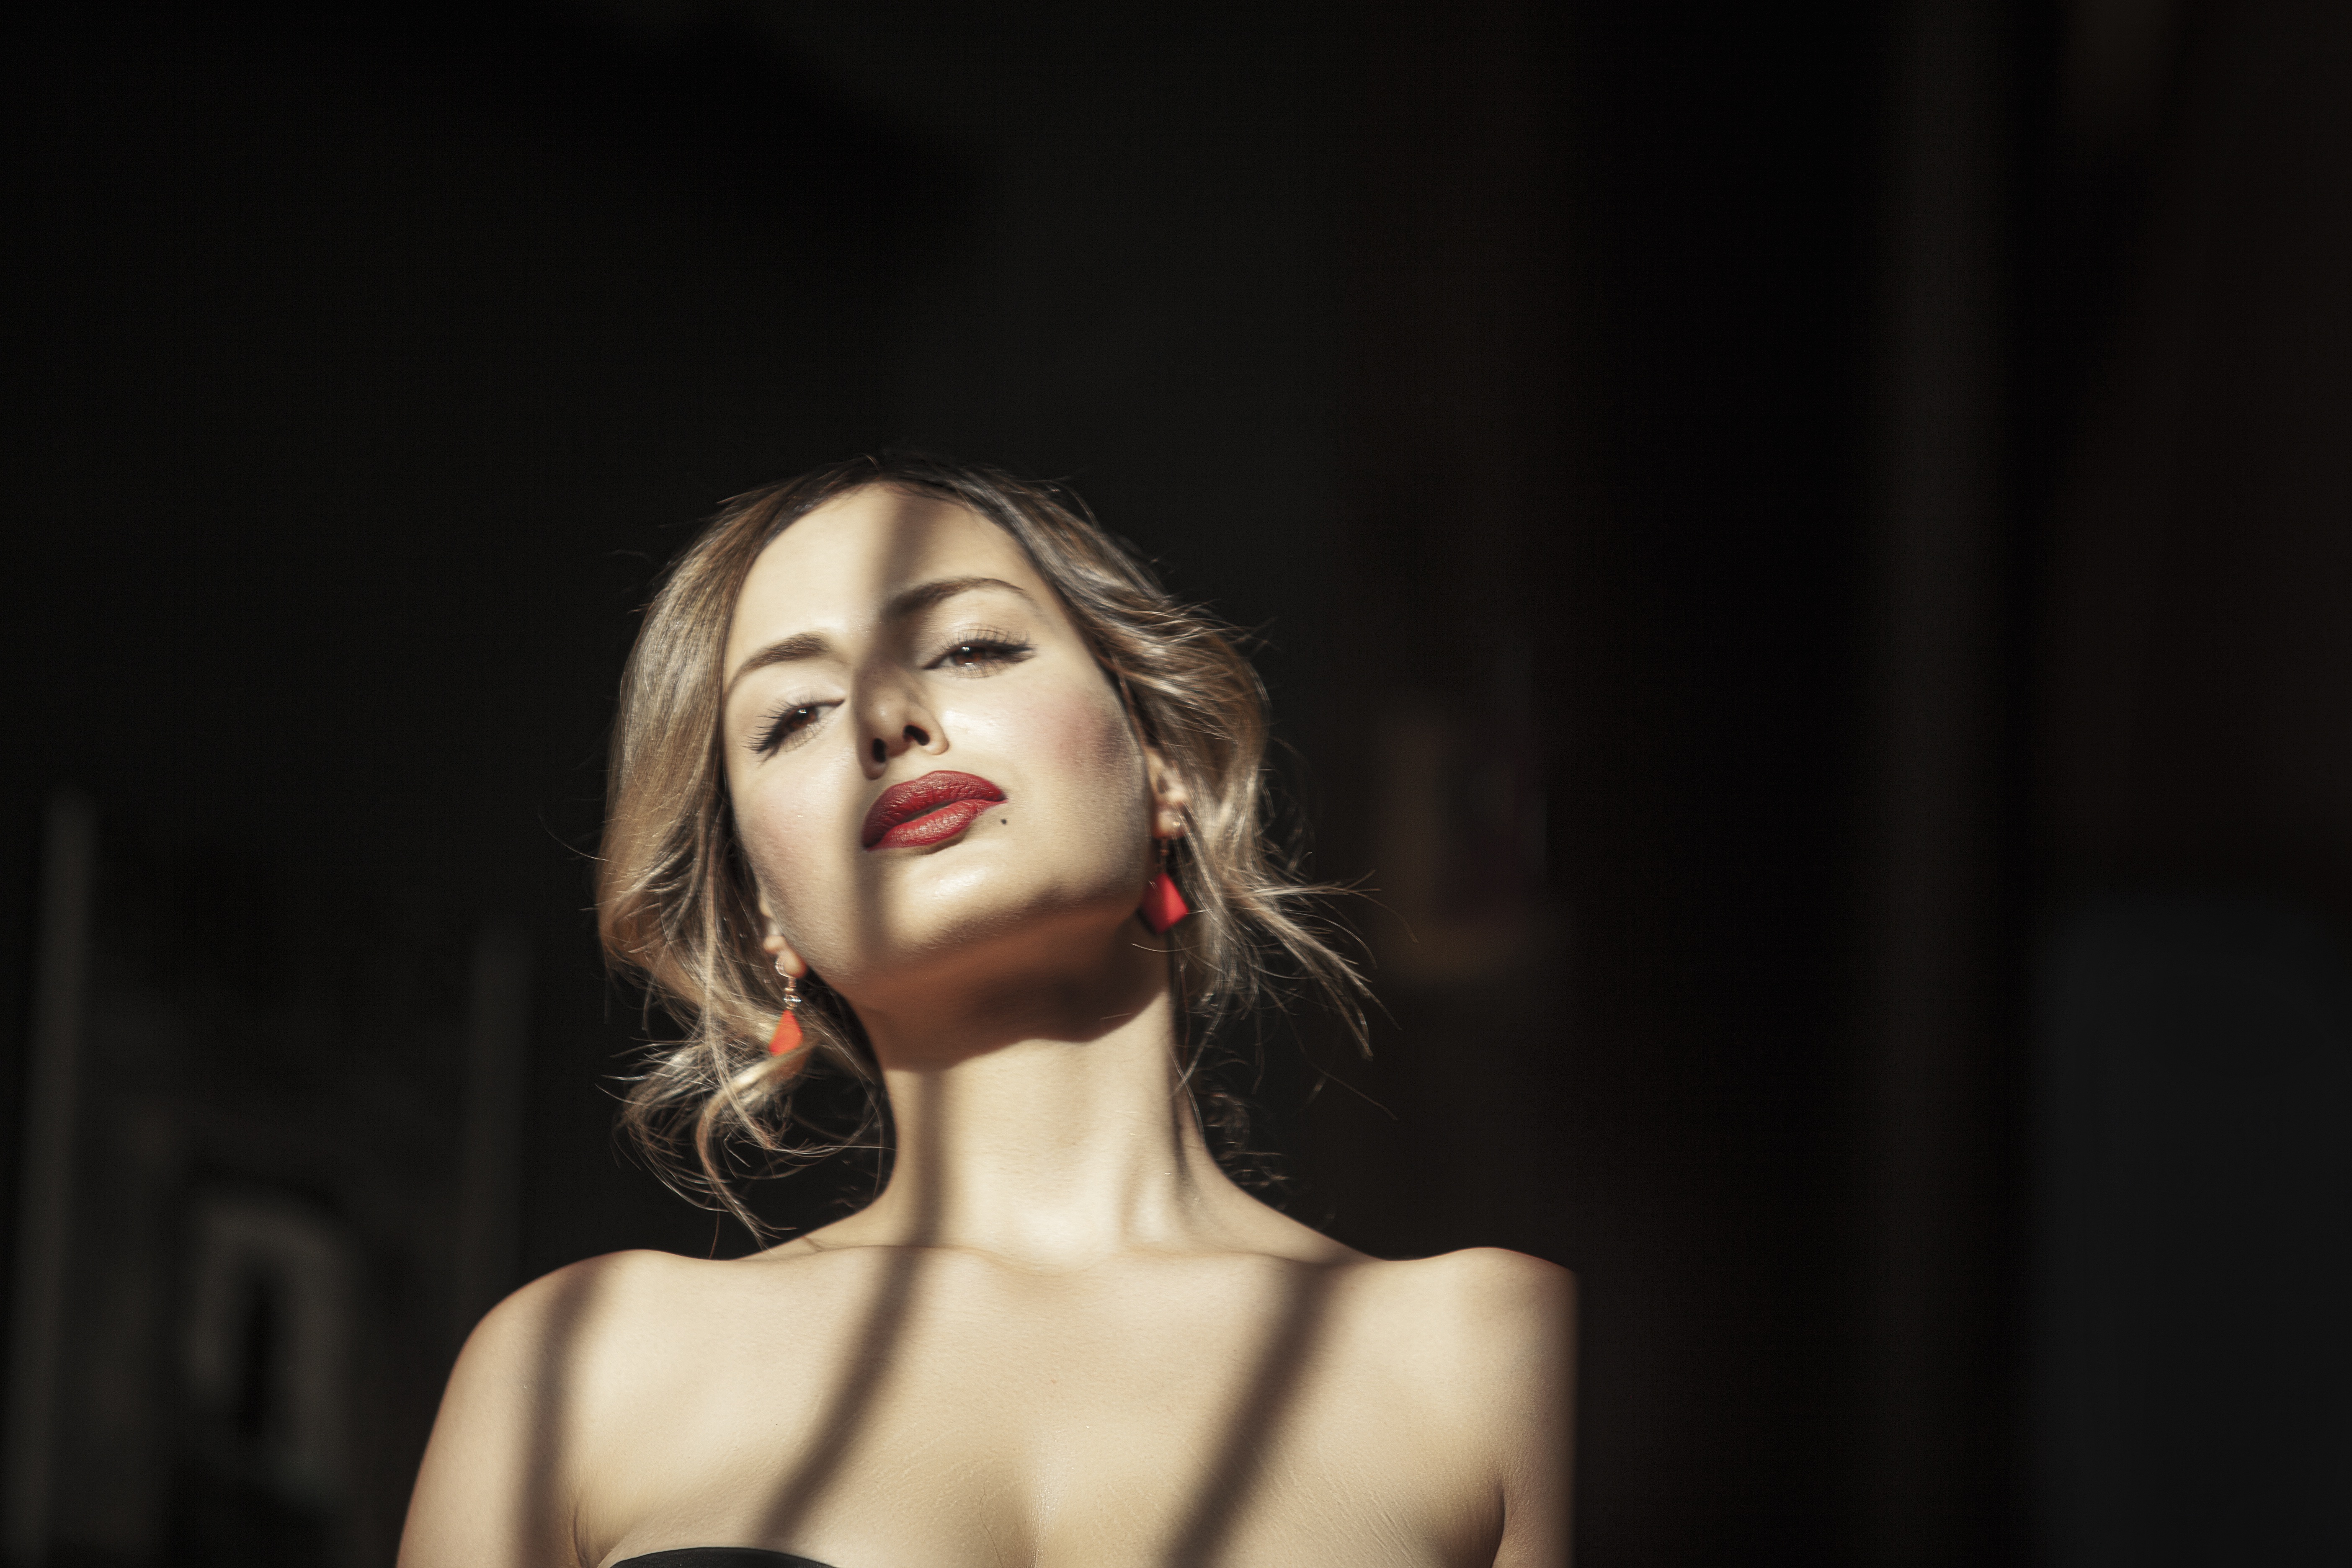
woman, lip, eyelash, lipstick, flash photography, fashion design, event, performing arts, blond, darkness, fashion model, entertainment, brown hair, jewellery, layered hair, art model, portrait photography, chest, night, audio equipment, flesh, monochrome photography, portrait, performance, earrings, photo shoot, singer, performance art